Hauge Lutheran Church (Goodhue County, Minnesota)

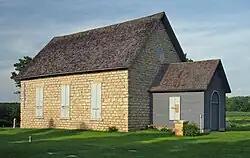
Hauge Lutheran Church from the southwest

Hauge Lutheran Church is a historic church in Kenyon Township, Goodhue County, Minnesota.